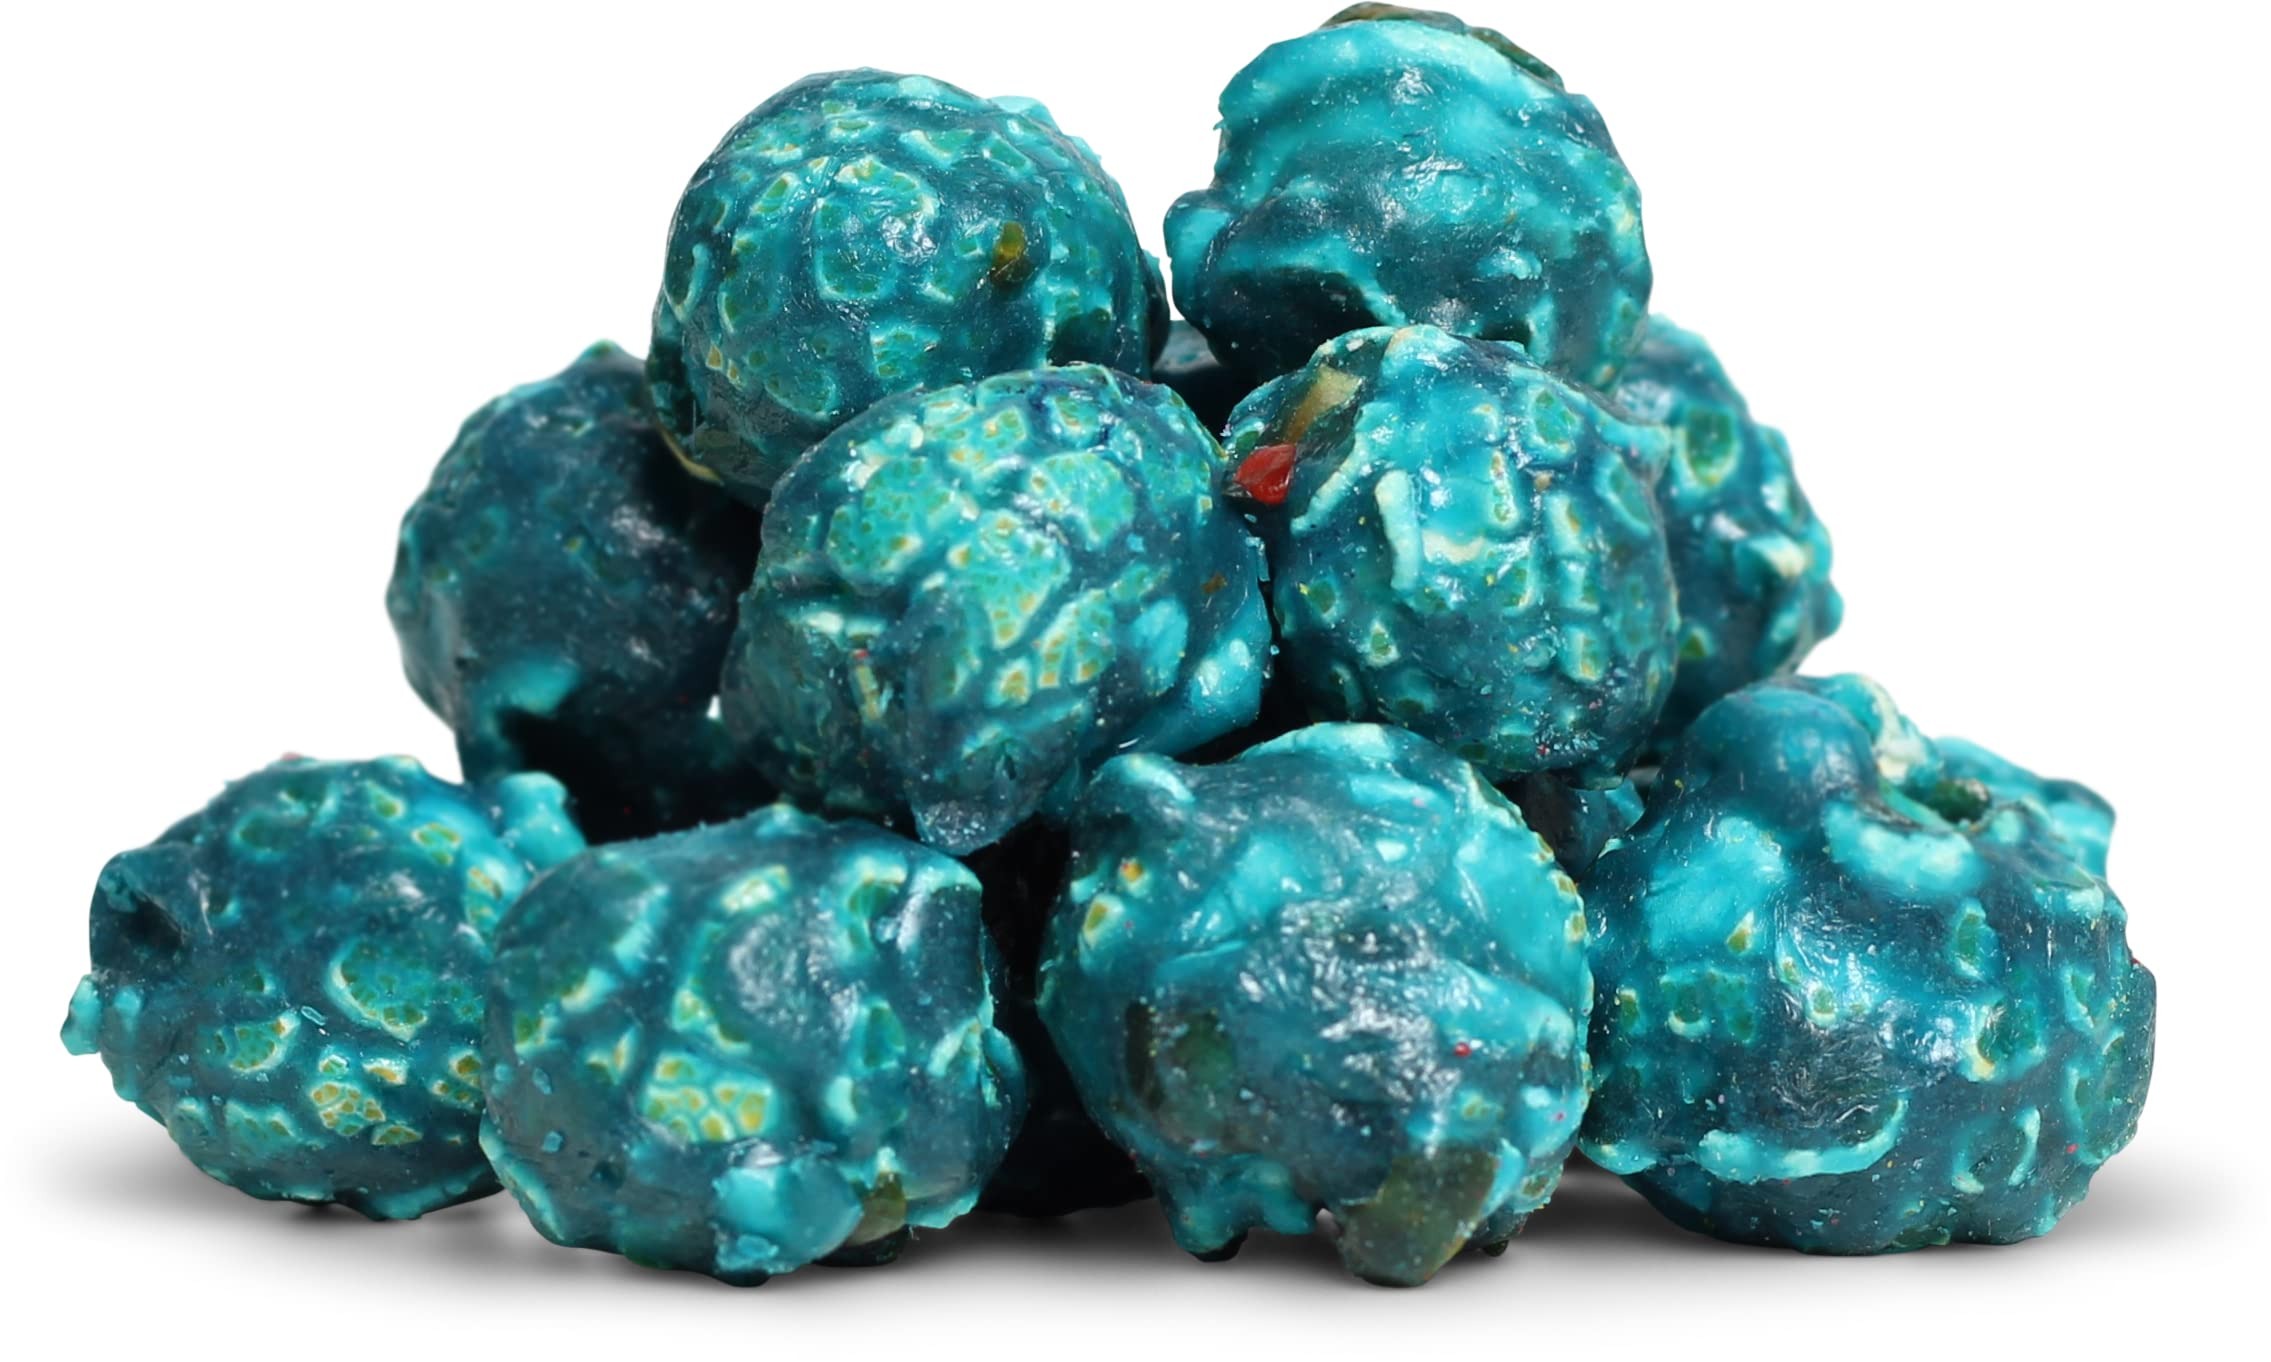
Item Name: Gourmet Blue Raspberry Flavored Popcorn by It's Delish, 1 lb Bulk Bag | Air Popped Pop Corn Snack - Fruity Blue Themed Candy Confetti | Birthday Party, Events – Gluten Free, Vegan, Kosher
Bullet Point 1: 🍿 EXCITING BLUE-COLORED BLUE POPCORN: Delicious Raspberry Blue popcorn for snacks and parties. Although artificially flavored Blue, its popping with fruity candy flavor. - YIELDS: Approx 2 oz. per cup.
Bullet Point 2: 🍿 WONDERFUL TREAT: This fun fruity popcorn comes in a large bulk 1 lb Bag to satisfy your popcorn crave and midnight sweet tooth. Open up the bag and sniff the aroma of this yummy popcorn. Eat out of the bag, or divide it into smaller popcorn favor bags. - When sealed, candied popcorn can stay fresh for over a month!
Bullet Point 3: 🍿 DELICIOUS ARTIFICIAL FLAVORS, SWEET, & CRUNCHY: It's Delish Blue Raspberry Popcorn will keep you munching and crunching while you get to appreciate the fun fruity flavors and exciting colors of the mix. Whether at a carnival, fun Blue-themed party or just sitting at home or office, you’ll love our fruity popcorn. Indulge today!
Bullet Point 4: 🍿 FUN & YUMMY FOR EVERY OCCASION: Our Raspberry-flavored blue popcorn is simply the ideal choice for every occasion. Whether you want to surprise your little ones with a new treat, gift yourself or your friend with a new snack, add it to your colorful or Blue-theme party, gift it on weddings, baby showers, or any other occasion that crosses your mind, these will be a winner!
Bullet Point 5: 🍿 CERTIFIED KOSHER OU PARVE: Our Blue popcorn is vegan, non-dairy and proudly made in the USA. We value and care for our customers, and your well-being is our top priority. Expect nothing less when it comes to the freshness, flavor, and crunch of this popcorn. Order from the popcorn factory direct and taste the fun!
Product Description: <p><b> Gourmet Blue Popcorn by It's Delish, 1 lb Bulk Bag</b></p> <p> Treat yourself or make your party a hit with our delicious gourmet Raspberry Blue popcorn. Close your eyes, take a sniff... taste the flavor! Mmmm.... so fruity and good. Our gourmet popcorn is first air-popped, not oil or kettle cooked, bringing you a much healthier popped corn. They then get candy coated with artificially flavored Raspberry and Blue color, perfect for a blue party theme candy! </p> <p>Our Raspberry Blue popcorn is kosher, gluten-free, vegan, non-dairy and proudly made in the USA. Stock up to have in the house for a late-night snacking crave or keep at your office desk to munch on. They are fresh, sweet and crunchy. They will also make for festive great party favors or candy buffet sweet table at your next event, birthday parties, wedding and baby shower etc. Impress them with an eye-catching treat! Bon Apetit!</p> <p><b>About It's Delish!</b></p><p>It's Delish was established in 1992 and is located in North Hollywood, California. It's Delish is a food manufacturer and distributor who produces over 500 gourmet food products including popcorns, licorice, sour belts, taffies, caramels, Jordan almonds, chocolates, nuts, fruits, trail mixes, spices, and the spice blends. It's Delish also produces organics and all-natural products. We give you the opportunity to order from the factory direct!</p><p>It's Delish! prides itself on the four pillars that are at the foundation of everything we do.</p><p>Innovation Quality Value Service
Value: 1.0
Unit: Ounce

Price: 21.99